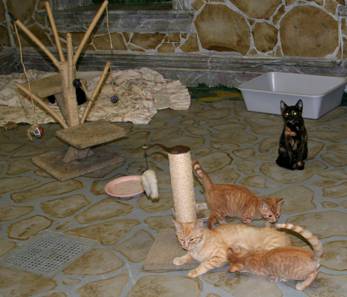
Label: cat